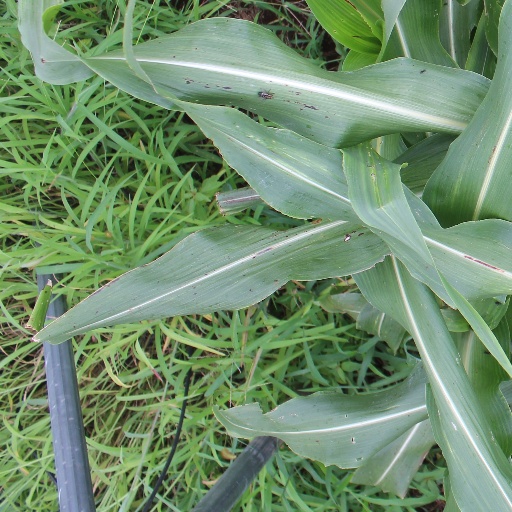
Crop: sorghum